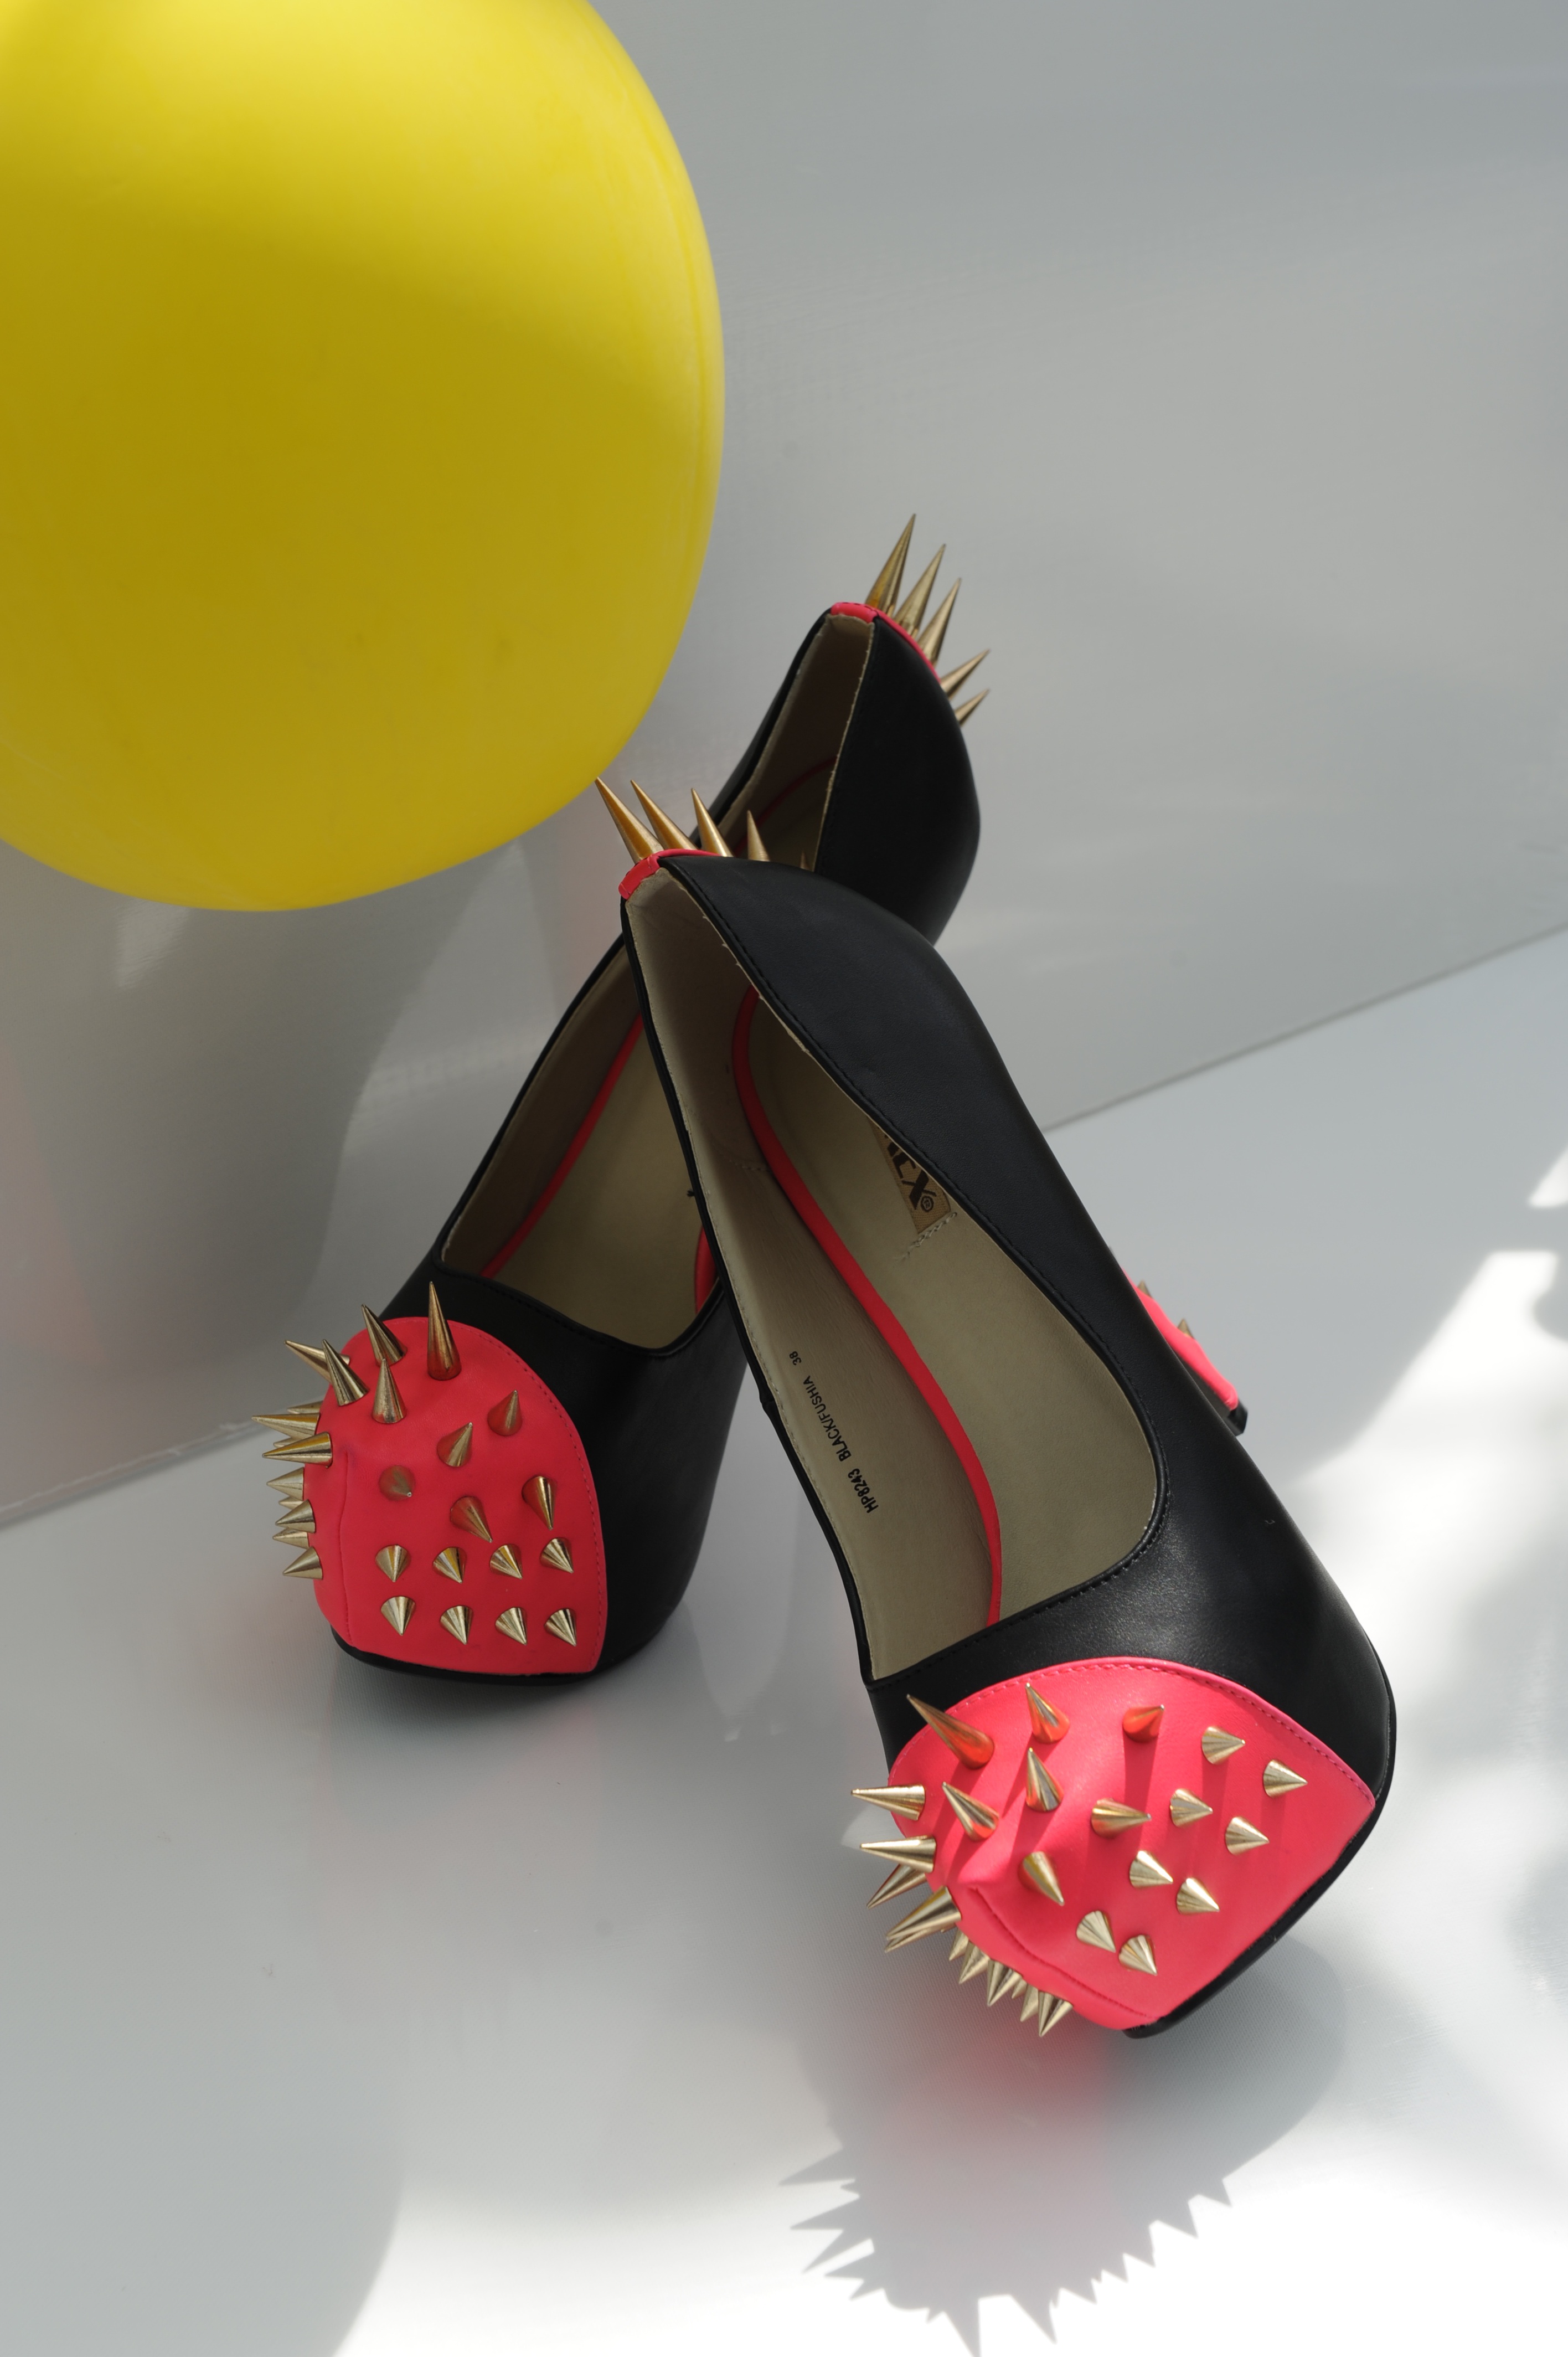
shoe, red, sandal, shoes, cool image, design, footwear, nails, i, pumps, erotic, product design, high heeled footwear, outdoor shoe